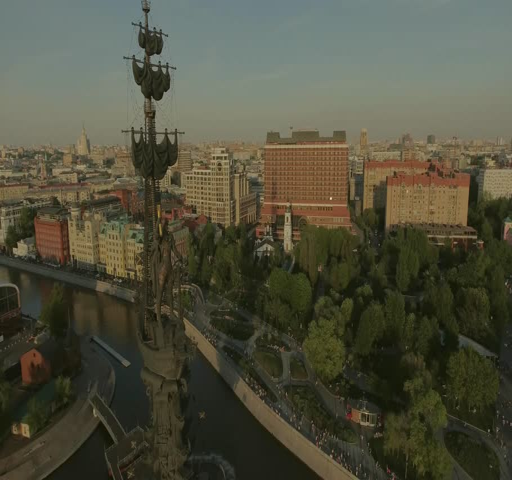
aerial view of sculpture on a summer spring day at sunset .